Poland–Portugal relations

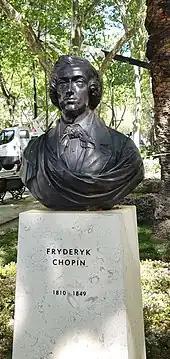
Bust of Polish virtuoso composer Fryderyk Chopin in Lisbon

Trade between Poland and Portugal was established several centuries ago and was conducted by sea through the main port cities of Gdańsk and Lisbon. The Portuguese imported mainly wood, flour and dried fish from Poland, while the Poles imported mainly salt from Portugal, as well as olive oil, figs, raisins, oranges, pomegranates, chestnuts, wine, and expensive furs.